Dælenenga idrettspark

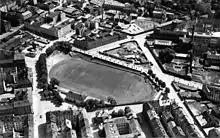
Aerial view from 1951

In 1947, the velodrome was removed and the track converted for use for speedway. For the 1952 Winter Olympics, the venue was upgraded with a new ice hockey clock, a new lighting system and new ice hockey boards. The speedway course was dismounted in 1968. During the 1980s, the stadium became a central location for drug dealing, but the traffic moved away during the 1990s. In 1985, artificial ice was laid north of the football pitch, costing 2.1 million Norwegian krone (NOK). Of this, NOK 1.3 million was financed by Grüner IL through loans. At the same time a new gravel pitch was laid on the football field.